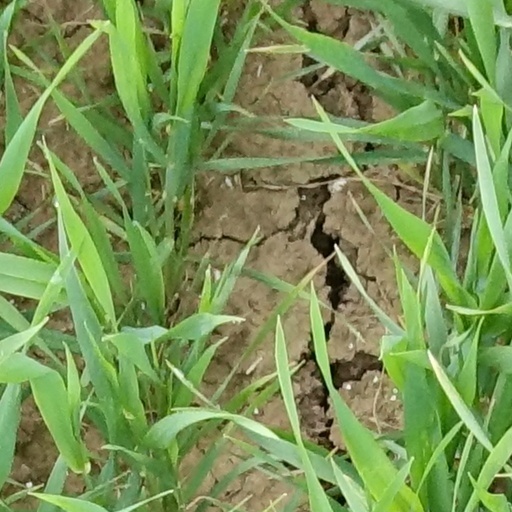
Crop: wheat